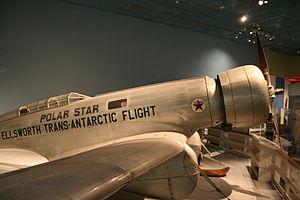
Le Northrop Gamma était un avion de transport monoplan monomoteur américain des années 1930, de construction entièrement métallique et conçu par la Northrop Corporation. Vers la fin de son service opérationnel, il fut développé en un avion militaire de bombardement léger, le Northrop A-17.